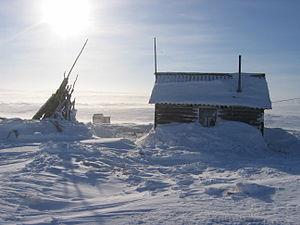
La péninsule de Kola ou presqu'île de Kola est une péninsule située au nord de la Russie occidentale, à l'intérieur du Cercle arctique. Elle est entourée à l'ouest par la Finlande, au nord par la mer de Barents et à l'est et au sud par la mer Blanche.